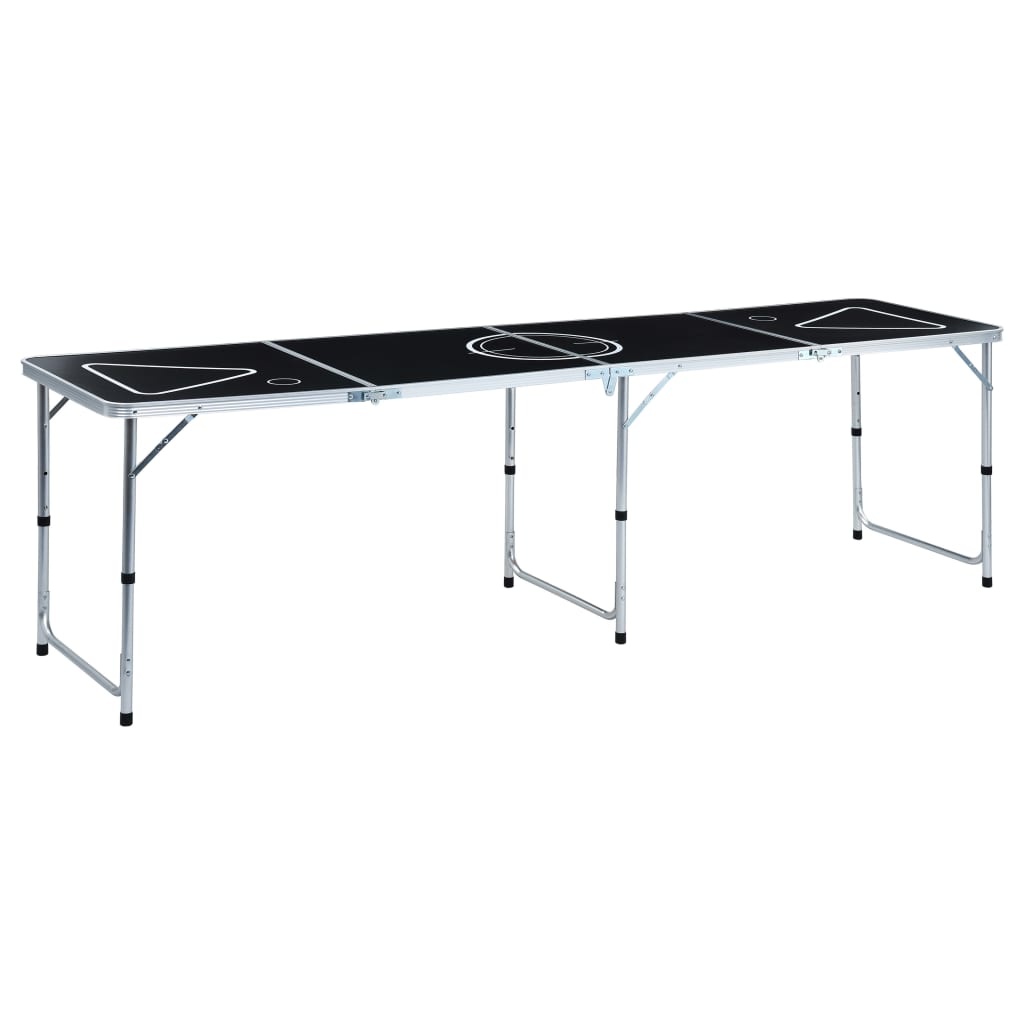
Tavolo da Beer Pong Pieghevole 240 cm Nero
Nessuna festa è completa senza il leggendario gioco beer pong! Questo tavolo da beer pong pieghevole è assolutamente necessario per qualsiasi attività all'interno o esterno, come il tailgating, le feste in casa, i bar party, le riunioni e altro ancora. Realizzato da un telaio in alluminio solido e leggero, questo tavolo non solo si installa e smonta in pochi secondi, ma è anche stabile e resistente. La resistente superficie di gioco impermeabile, con stampa a 2 colori, resiste alle feste più toste. Mentre l'altezza regolabile soddisfa le esigenze più specifiche. Questo tavolo si ripiega nelle dimensioni di una valigetta compatta, in modo da poterlo portare ovunque. Sono incluse maniglie per un facile trasporto. Colore: Nero Materiali: Alluminio, MDF Dimensioni aperto: 240 x 60 x (54-76) cm (L x P x A) Dimensioni piegato: 60 x 60 x 14 cm (L x P x A) Facile e veloce da montare Flessibile e regolabile in altezza Pieghevole per facilitare il trasporto e lo stoccaggio Facile da trasportare grazie alla maniglia
Brand: Blurighe Store
Category: Sporting Goods > Outdoor Recreation > Outdoor Games